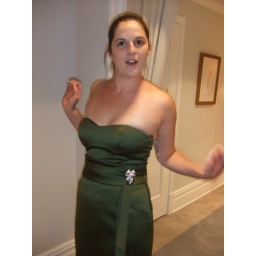
Now this dress is 'classy' in green (same as the purple one)